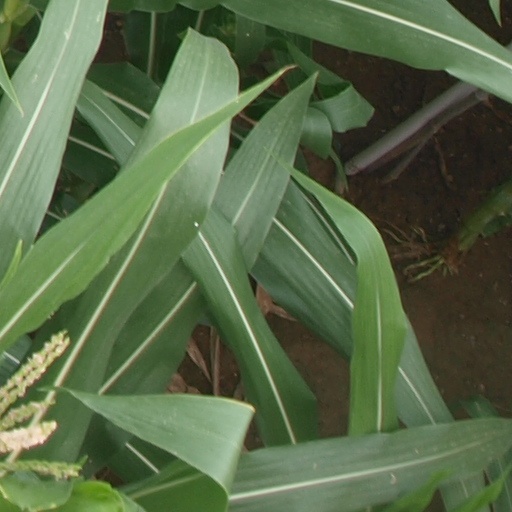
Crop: maize; corn